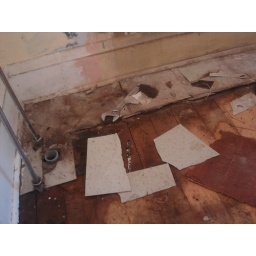
under the bathroom floor